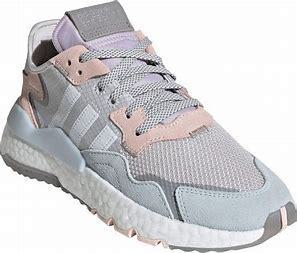
Brand: adidas
Model: originals Adidas Originals Nite Jogger